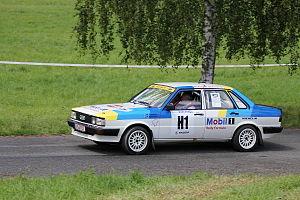
Harald Demuth, né le 2 juillet 1950, est un pilote automobile allemand de rallyes.